Wheaton, Illinois

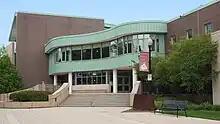
A view of Cafe on the Park, located at the back of the Wheaton Public library

The Wheaton Public Library is frequently ranked as one of the top ten libraries in the nation compared to other libraries serving similarly sized populations. In 2006, a three-story addition was added, followed by significant renovations which were completed in 2007, to bring the square footage up from 74,000 to 124,000. The annual public library budget in 2018 was $4.084 million. , the total circulation was 1,013,326, the number of items in the collection was 262,745, and the number of visitors was 525,711. The previous public library was converted into the DuPage County Historical Museum, between 1965 and 1967.